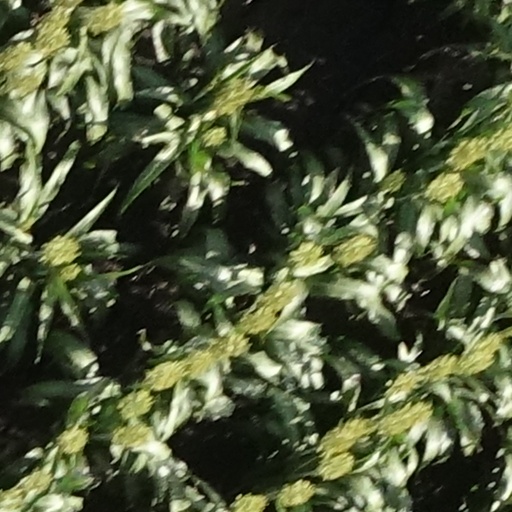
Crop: sorghum